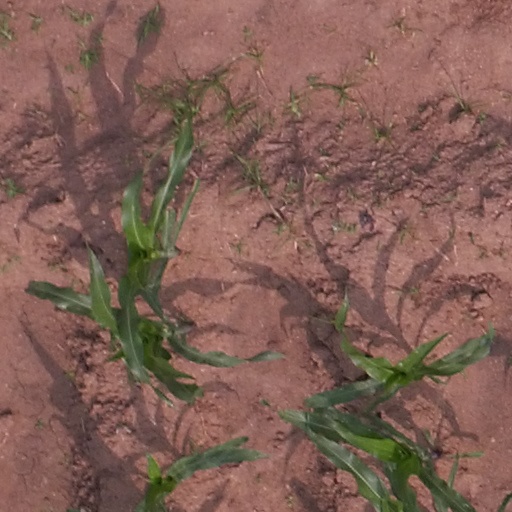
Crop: maize; corn